East Windsor, New Jersey

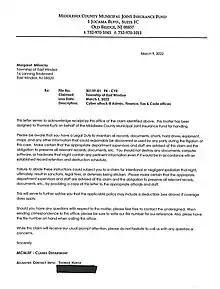
Form filed by East Windsor Township which conflicts with the timeline provided to residents and State and Federal officials.

The 2010 United States census counted 27,190 people, 10,224 households, and 7,167 families in the township. The population density was . There were 10,851 housing units at an average density of . The racial makeup was 62.08% (16,880) White, 8.62% (2,343) Black or African American, 0.53% (145) Native American, 17.66% (4,802) Asian, 0.06% (16) Pacific Islander, 8.31% (2,260) from other races, and 2.74% (744) from two or more races. Hispanic or Latino of any race were 19.64% (5,340) of the population.